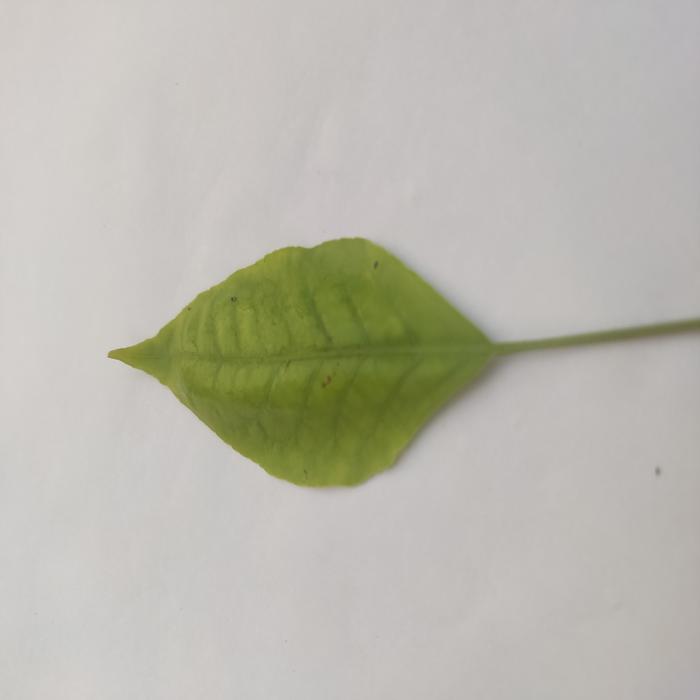
Crop: Aegle Marmelos
Leaf condition: Cercospora_Leaf